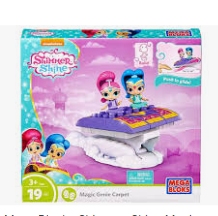
Portrait style: Cartoon Portrait